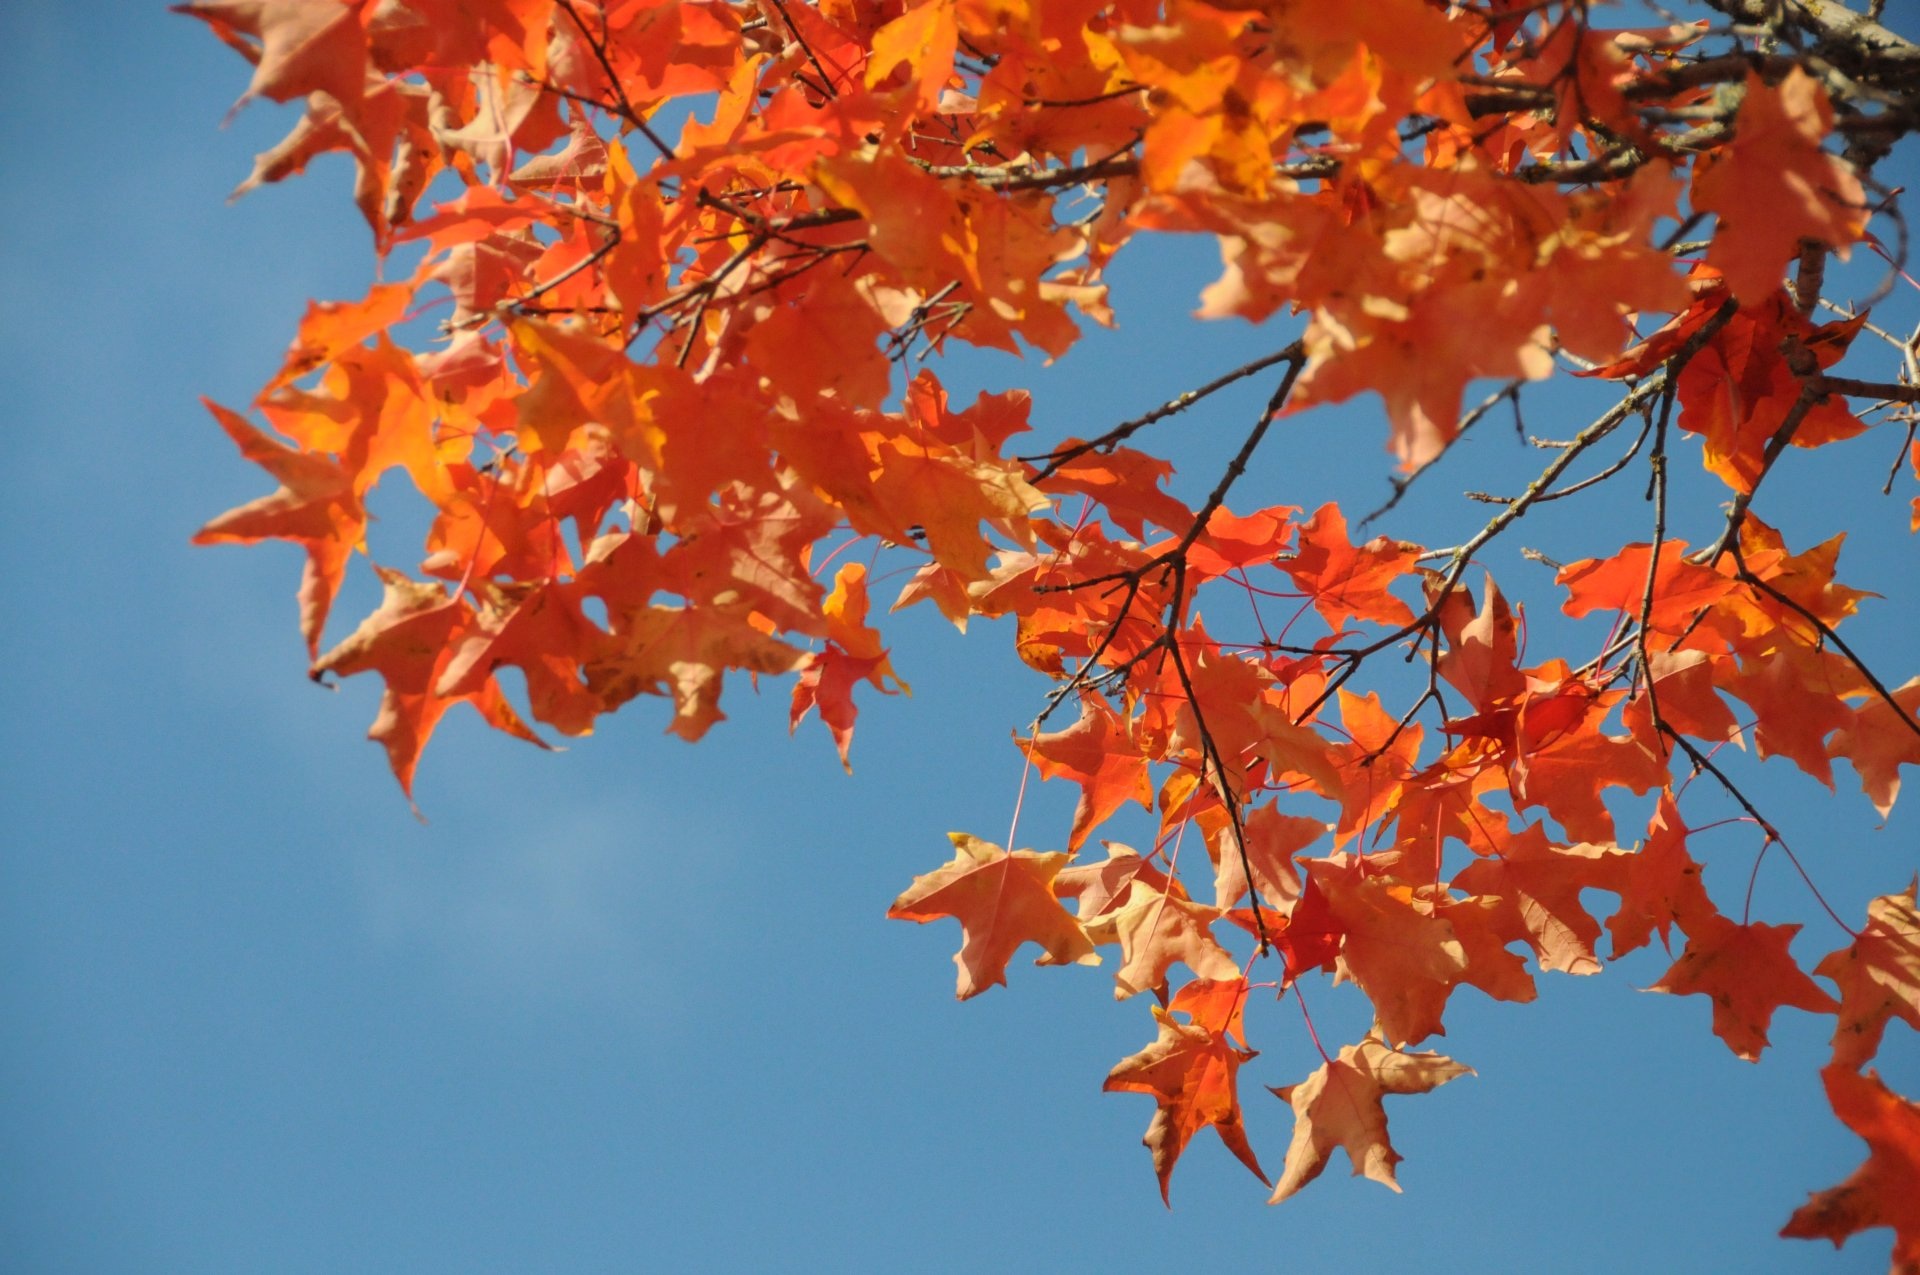
tree, branch, plant, sky, sunlight, leaf, flower, orange, red, autumn, season, maple tree, maple leaf, leaves, flowering plant, woody plant, land plant